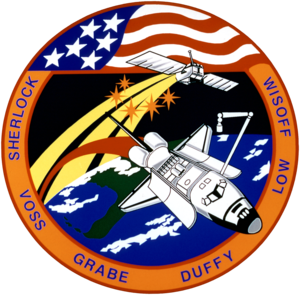
STS-55 est la treizième mission de la navette spatiale Columbia.
STS-57 est la quatrième mission de la navette spatiale Endeavour.
Janice Elaine Ford Voss est une astronaute américaine née le 8 octobre 1956 à South Bend et décédée le 6 février 2012 à Scottsdale. Elle a effectué 5 vols au sein de la NASA en tant que spécialiste de mission à bord de la navette spatiale américaine entre 1993 et 2000.